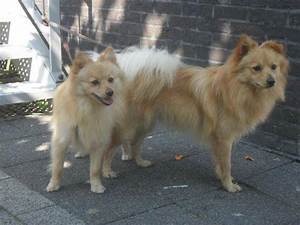
Label: cane